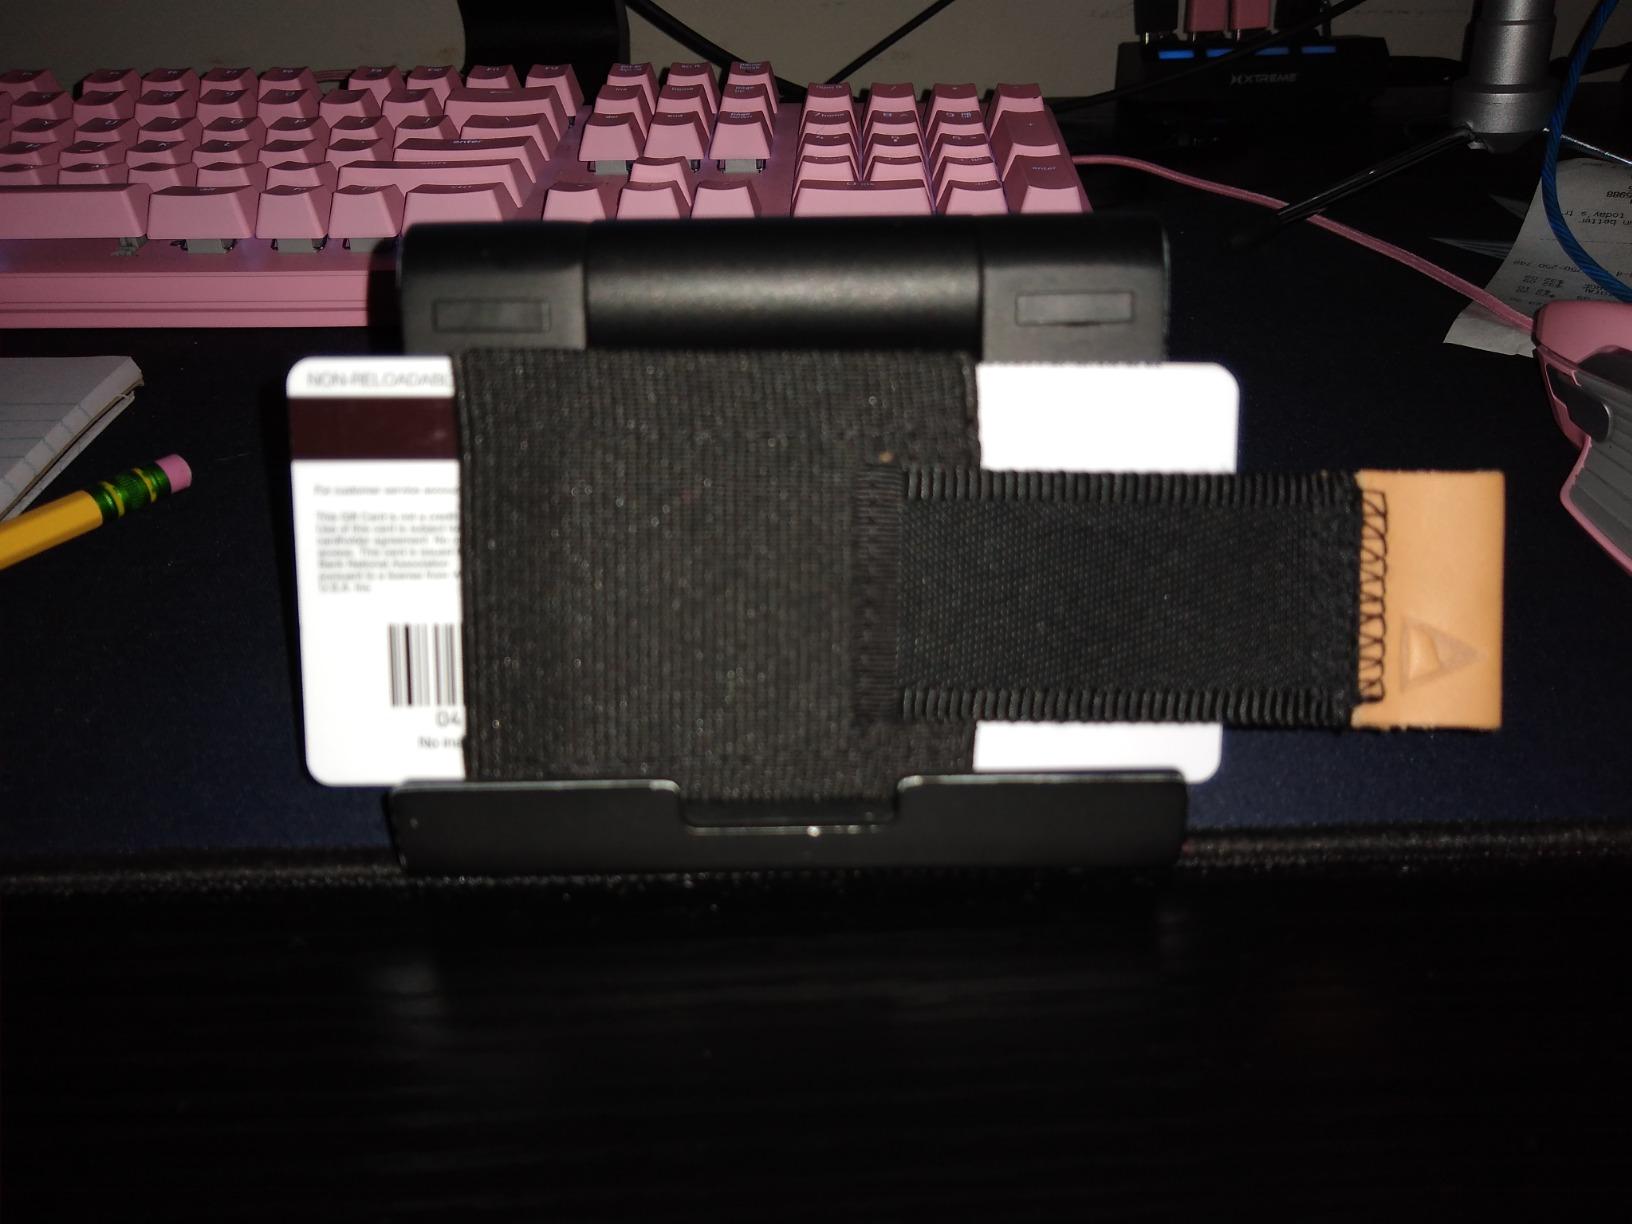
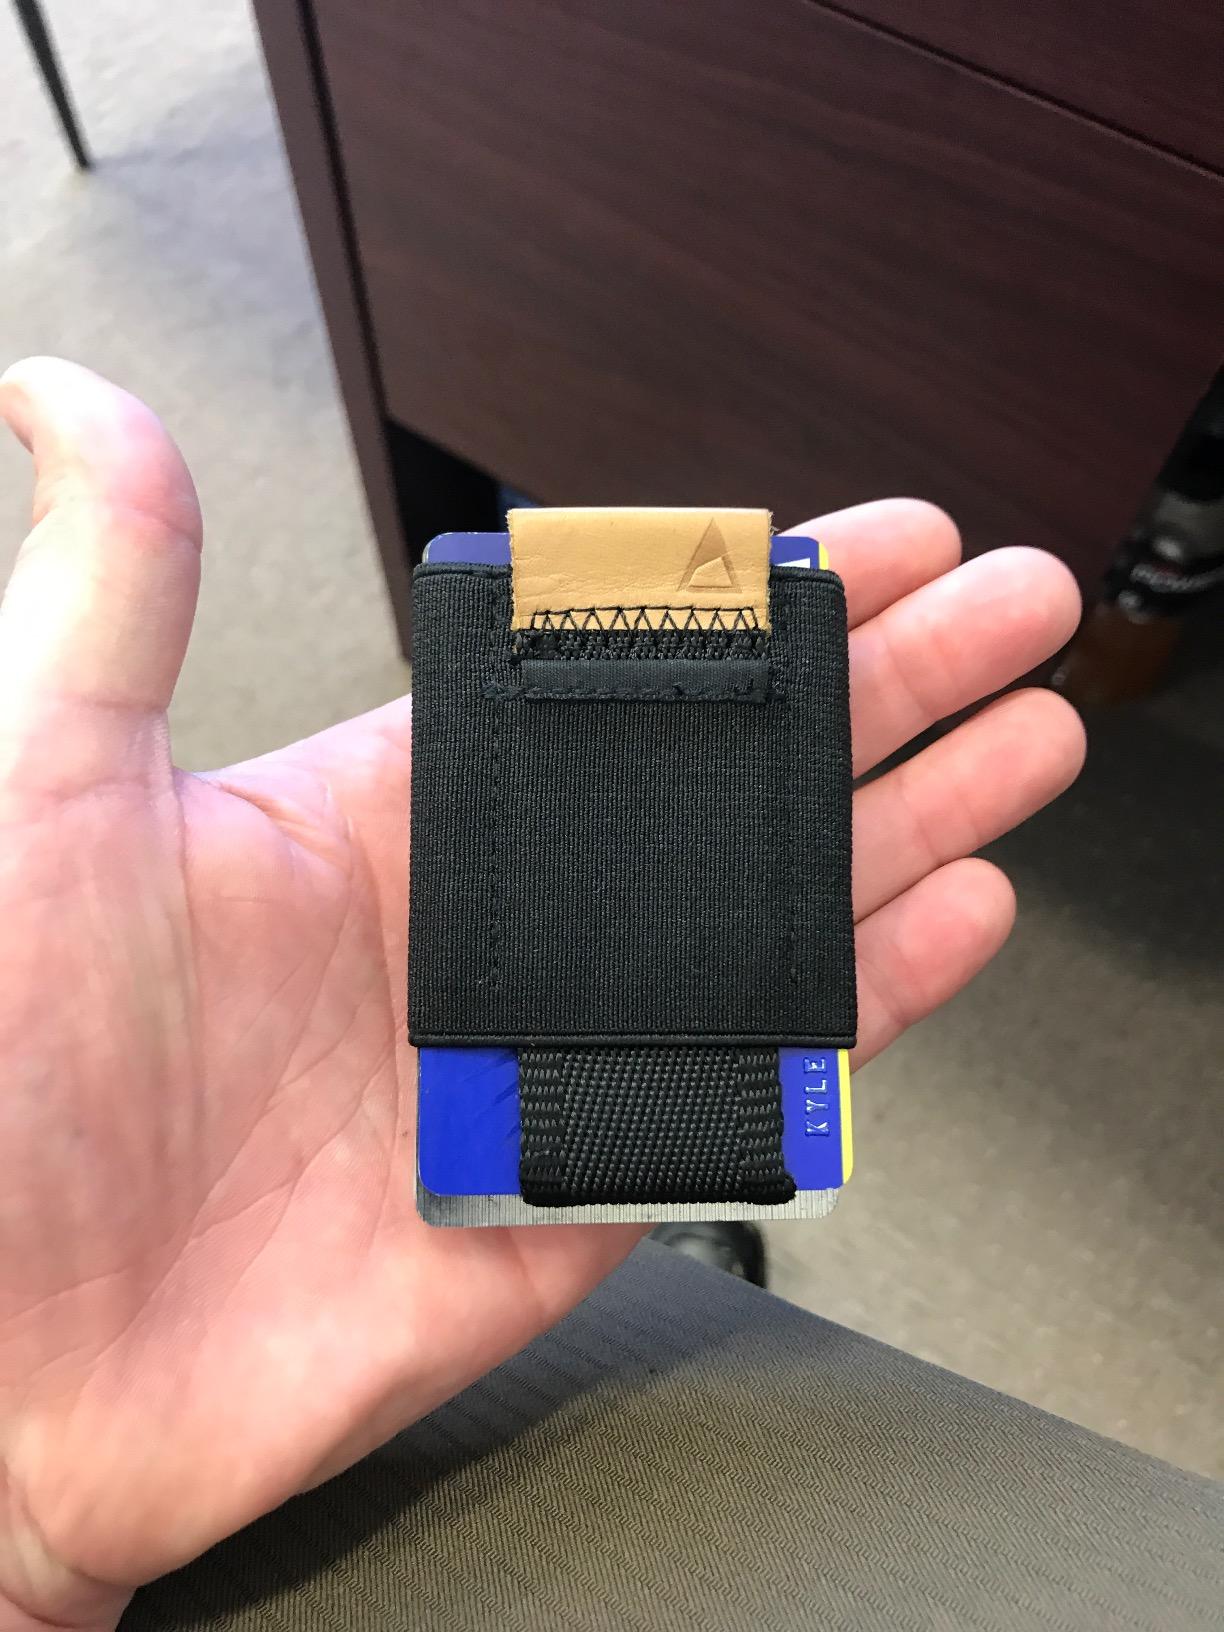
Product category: accessories_wallet
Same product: yes